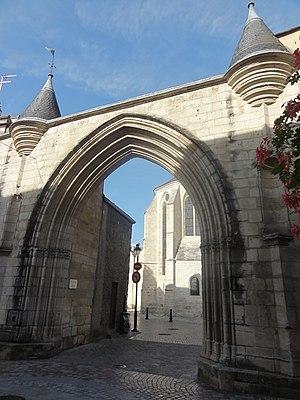
Portail de l'ancien enclos du chapitre, rue Saint-Spire / cloître Saint-Spire.
L'abbaye Saint-Spire de Corbeil est une abbaye séculière et collégiale disparue qui était située sur le territoire de l'actuelle commune de Corbeil-Essonnes, en Essonne.